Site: brandenburg
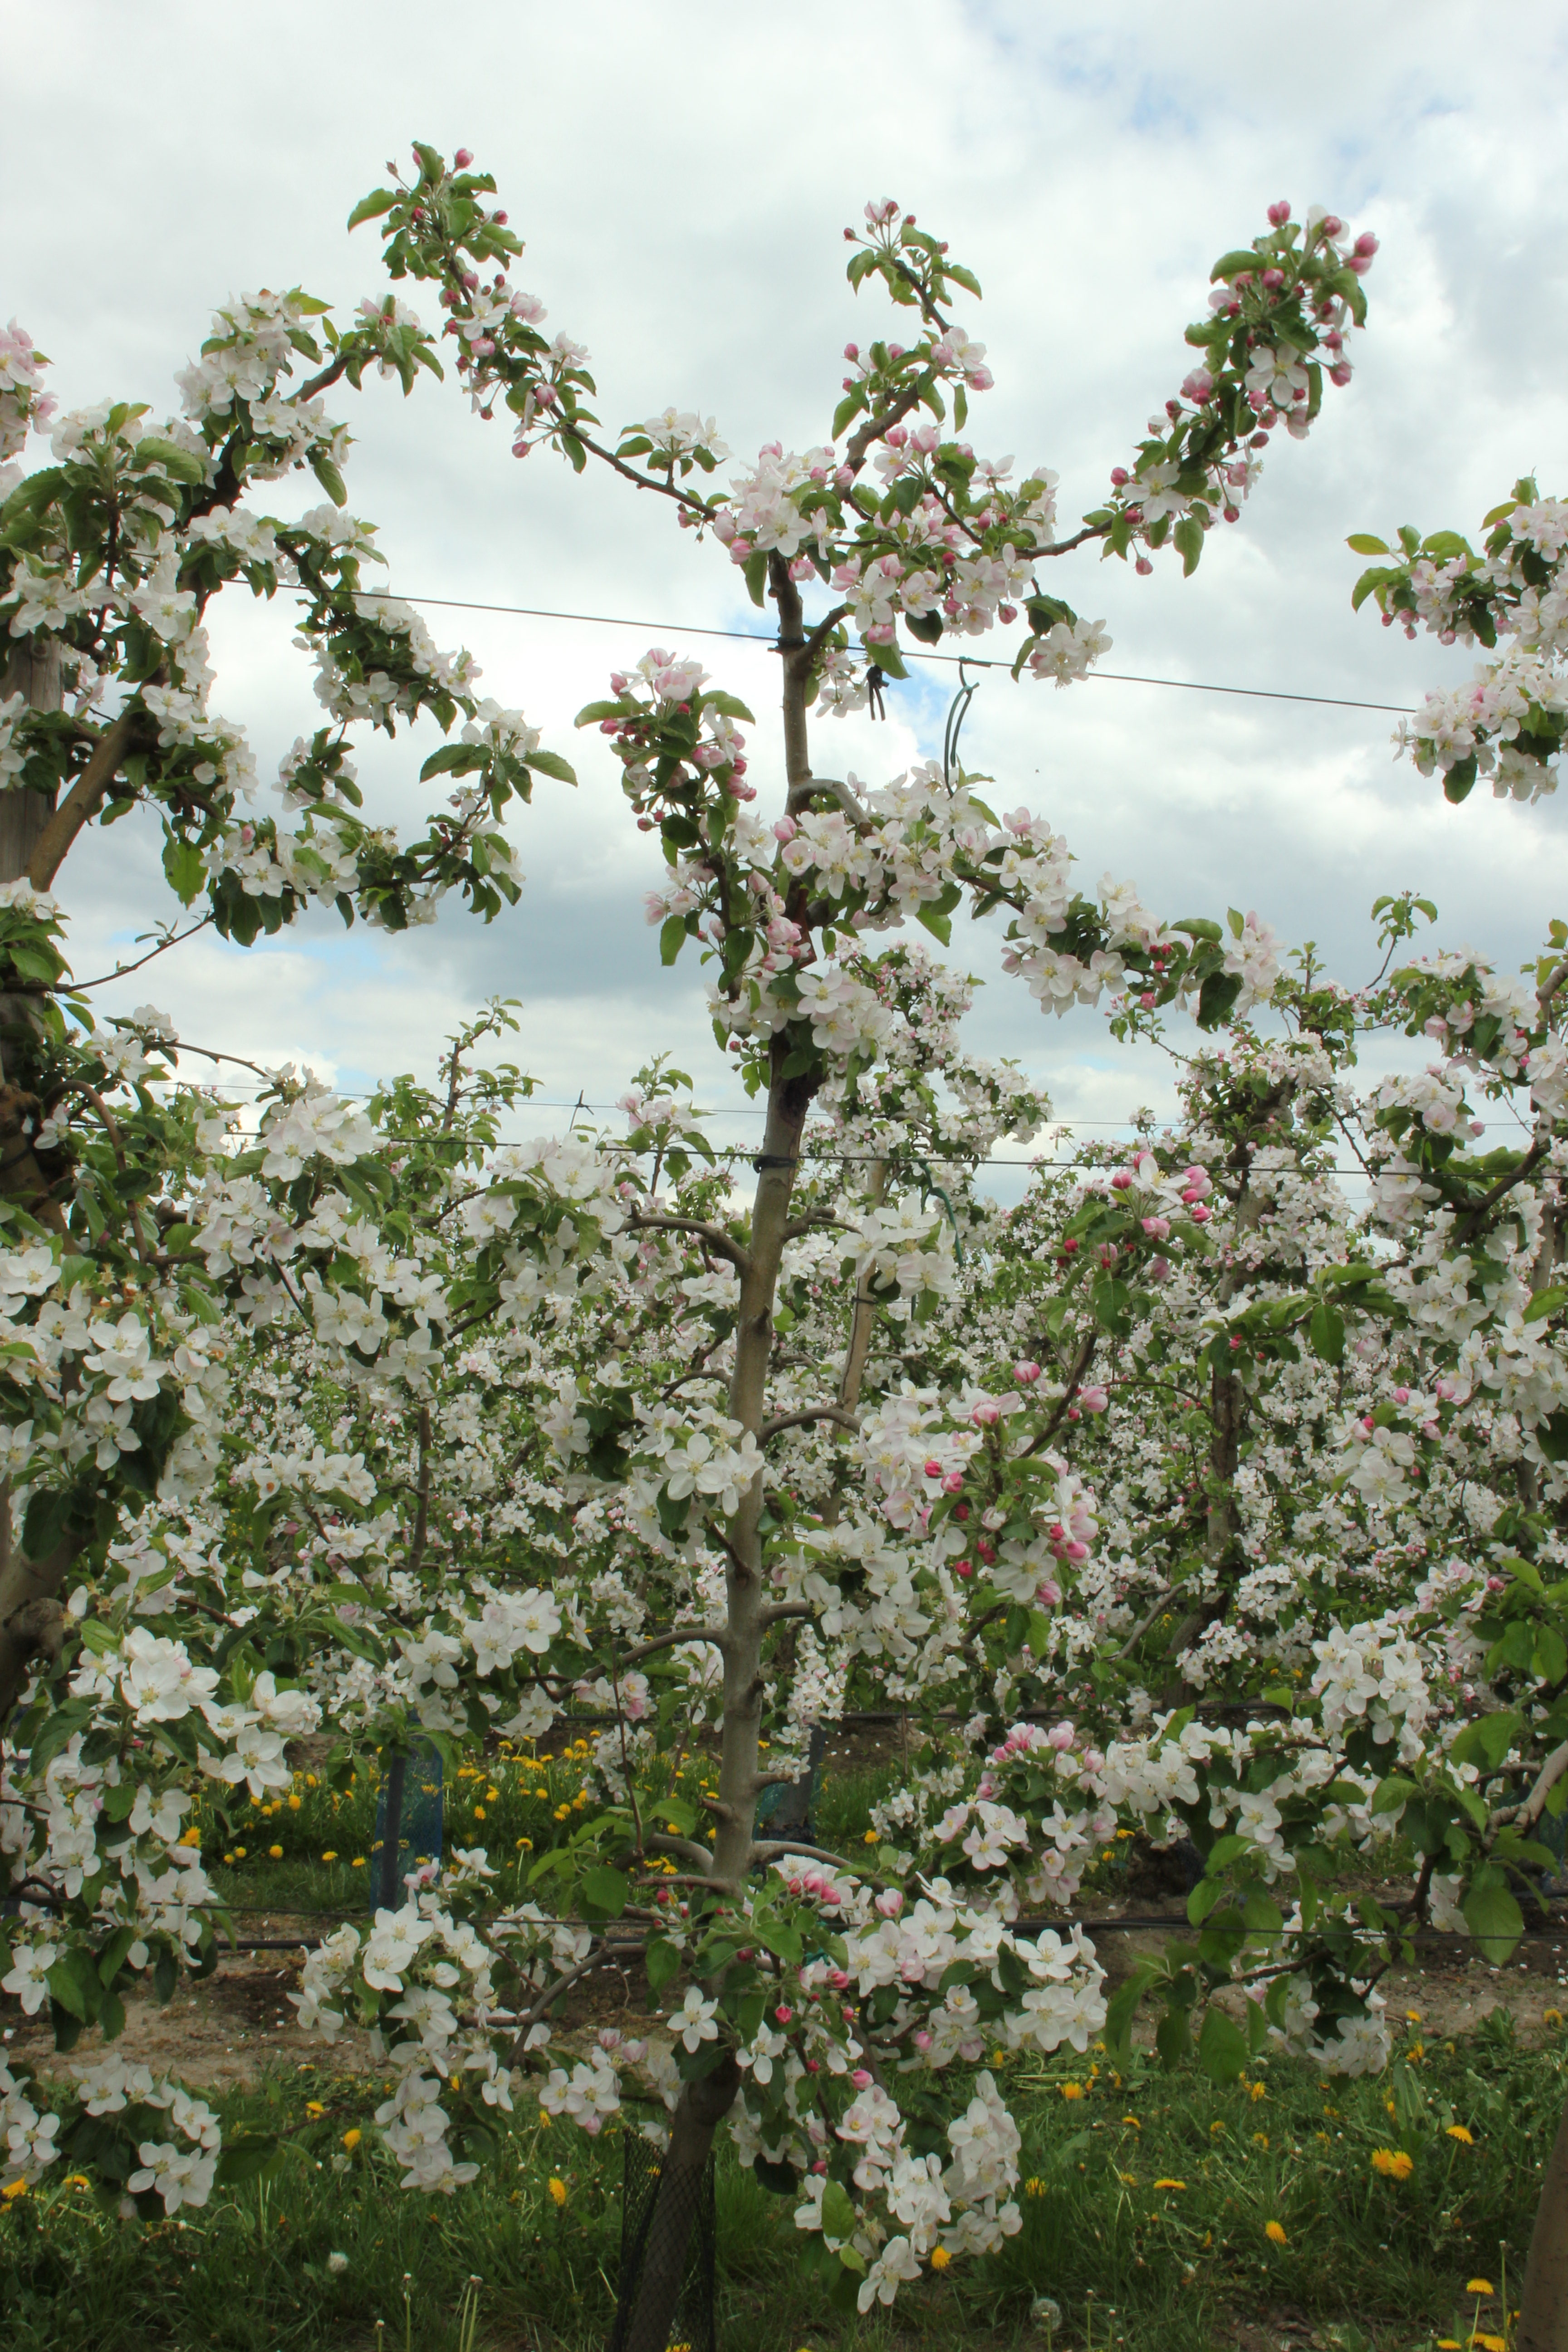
Growth stage (BBCH 65): Flowering